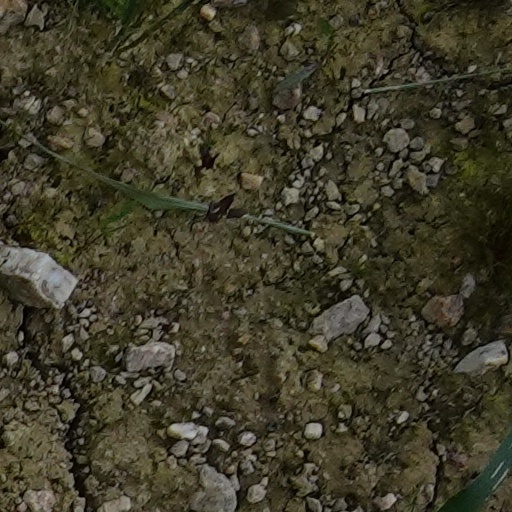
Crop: wheat